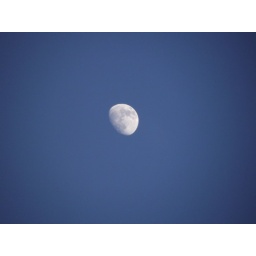
The moon popped out to say hello today in a beautiful clear blue sky.